Crown Vic (film)

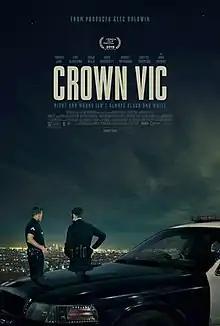
Theatrical release poster

Crown Vic is a 2019 American crime thriller film written and directed by Joel Souza, starring Thomas Jane, Luke Kleintank, Gregg Bello, David Krumholtz, Bridget Moynahan, Scottie Thompson, and Josh Hopkins. The film focuses on the events during a night shift for veteran LAPD officer Ray Mandel and his trainee Nick Holland. The film's title derives from the Ford Crown Victoria, a car widely used by US police, which the main characters also use.